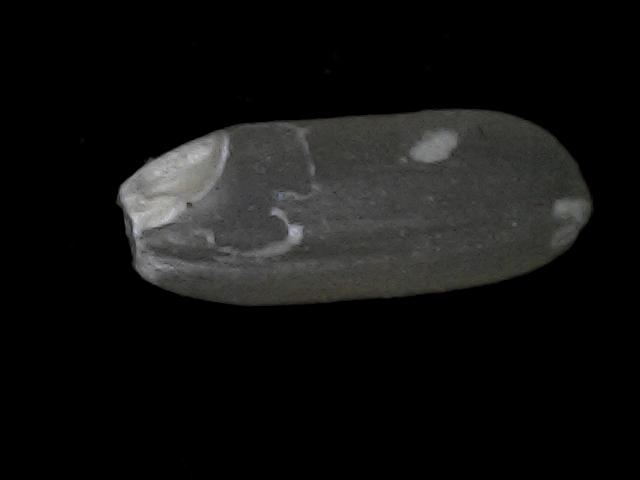
Rice variety: BD95